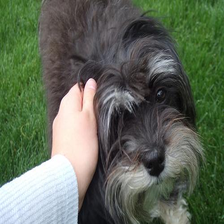
Species: dog
Breed: havanese